Ignacy Daszyński

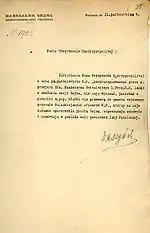
Daszyński's 1929 letter to President Ignacy Mościcki

In March 1928, the PPS obtained 14% of the votes and 64 seats in the parliamentary elections. Daszyński received 77,470 votes in his constituency (Kraków, Chrzanów, Oświęcim, Olkusz, Miechów), an increase of 50% over 1922.